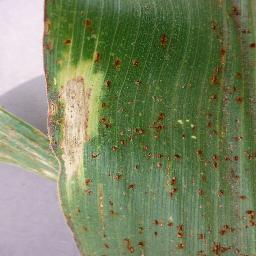
Label: Corn_(Maize)___Northern_Leaf_Blight